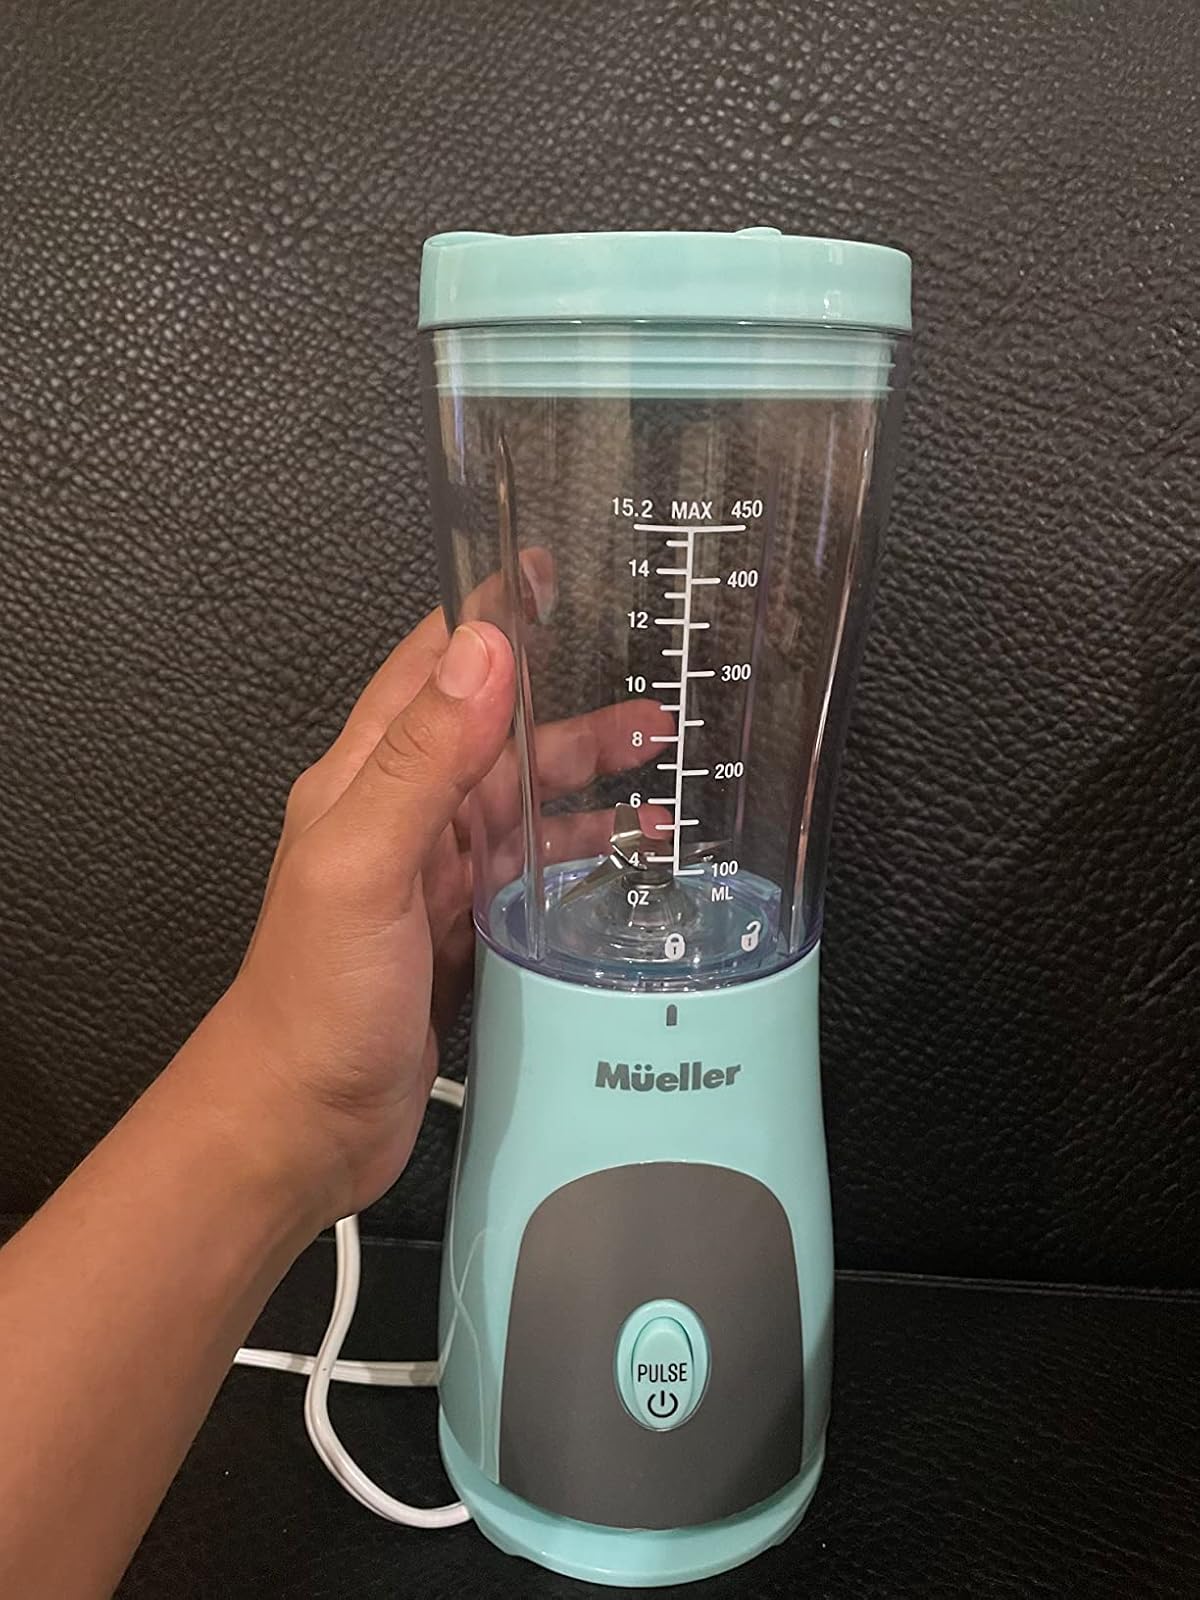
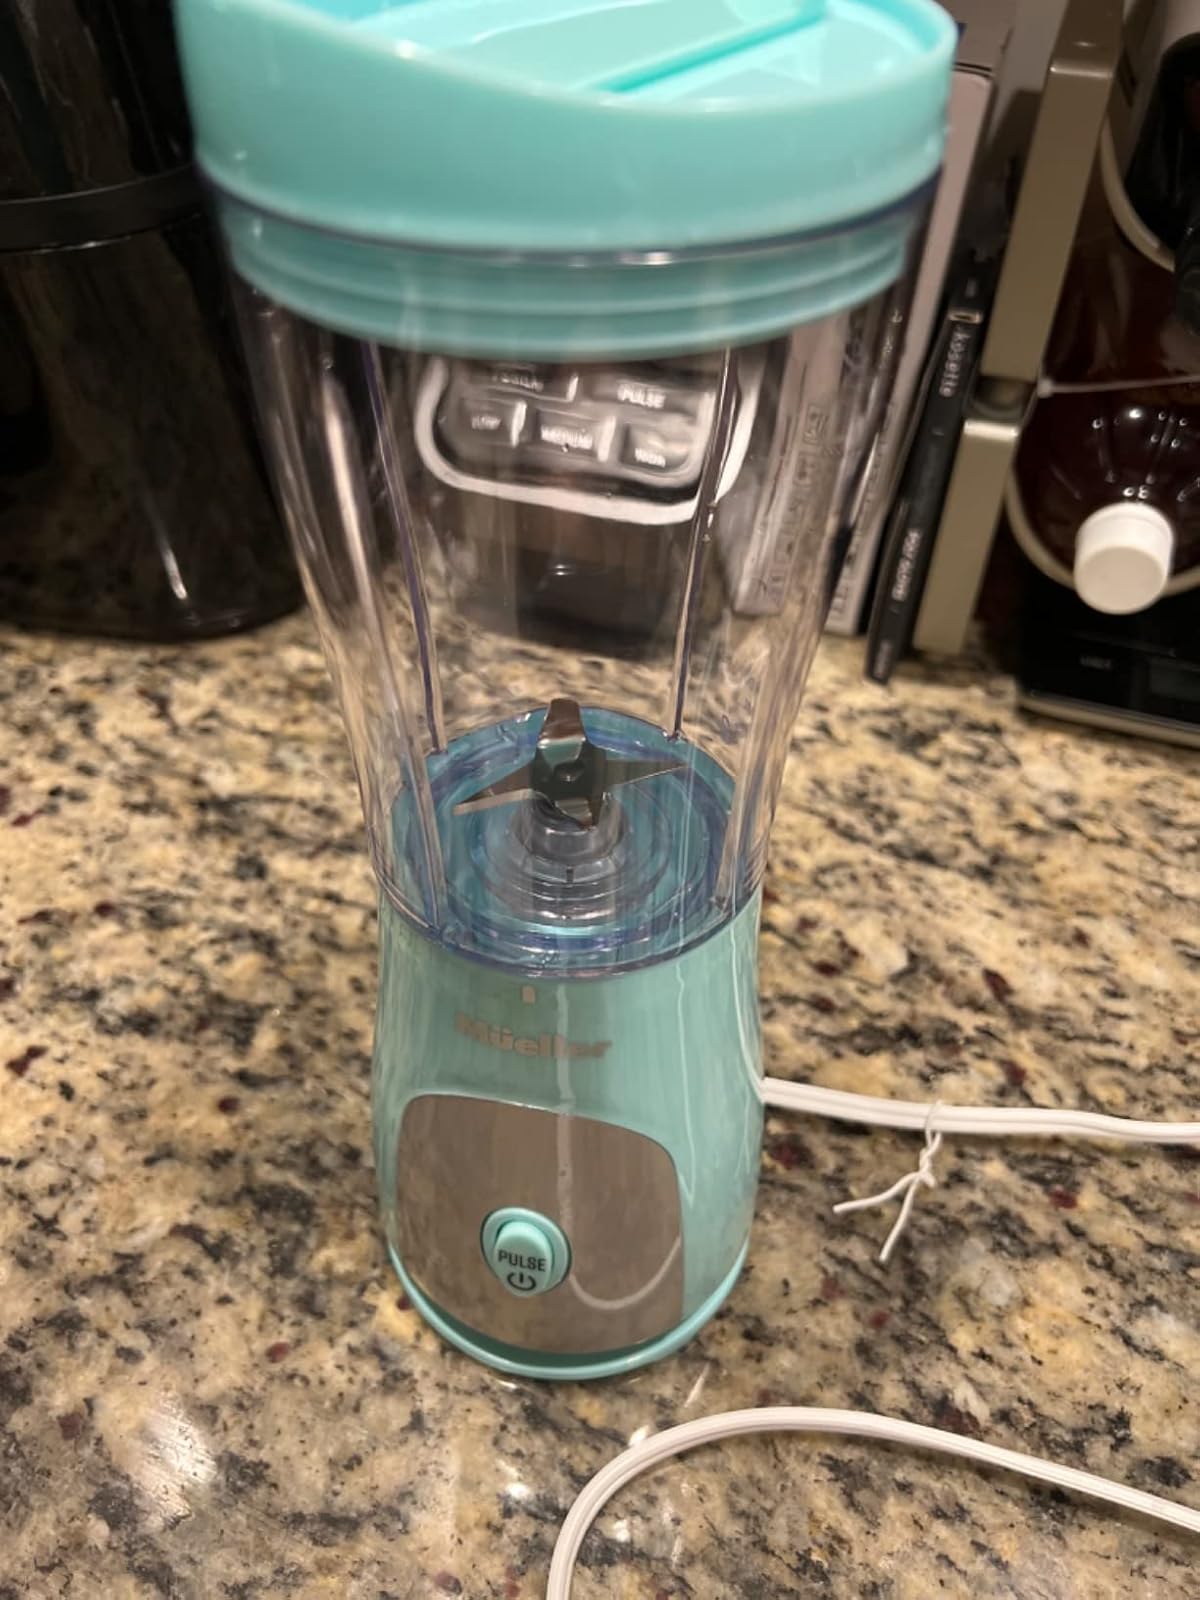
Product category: items_blender
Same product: yes